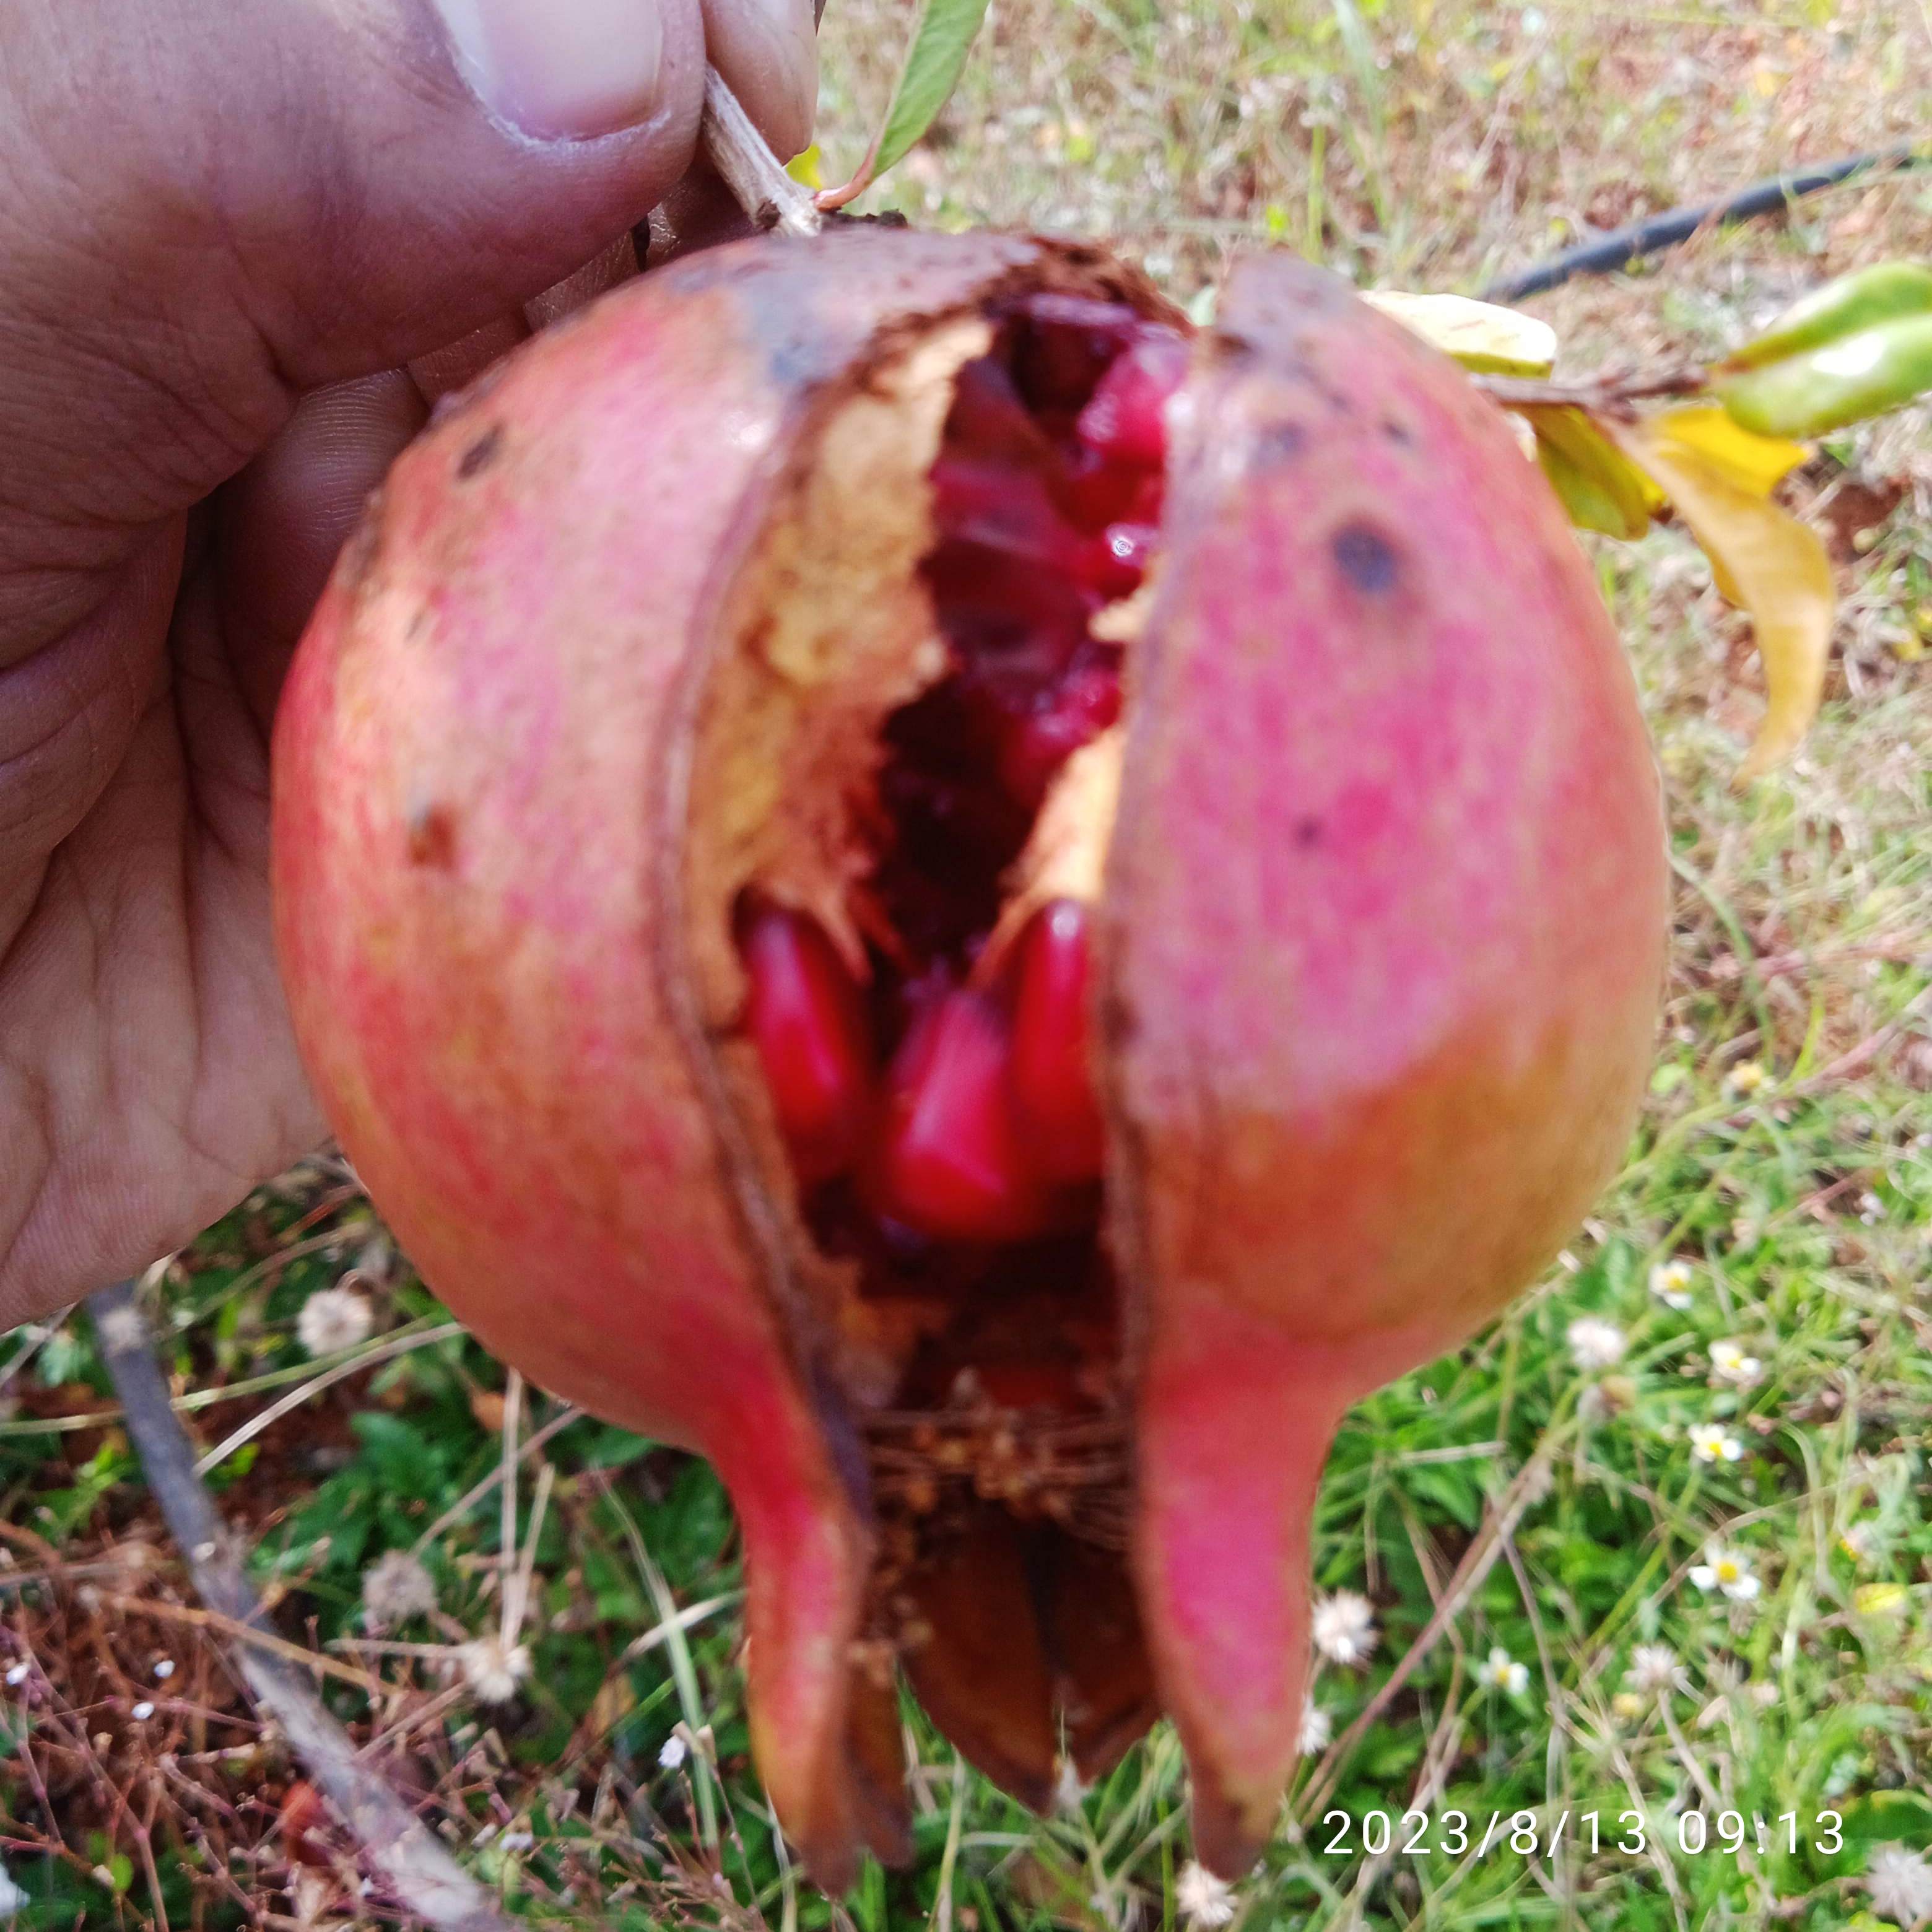
Label: Bacterial_Blight